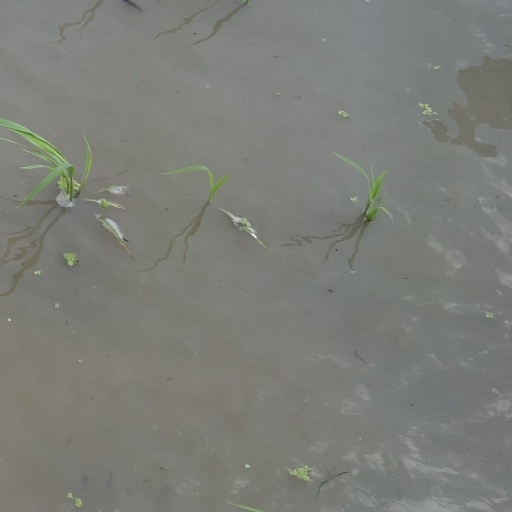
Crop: rice